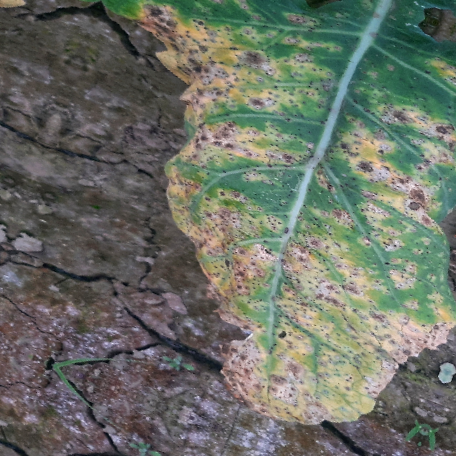
Label: Downy Mildew